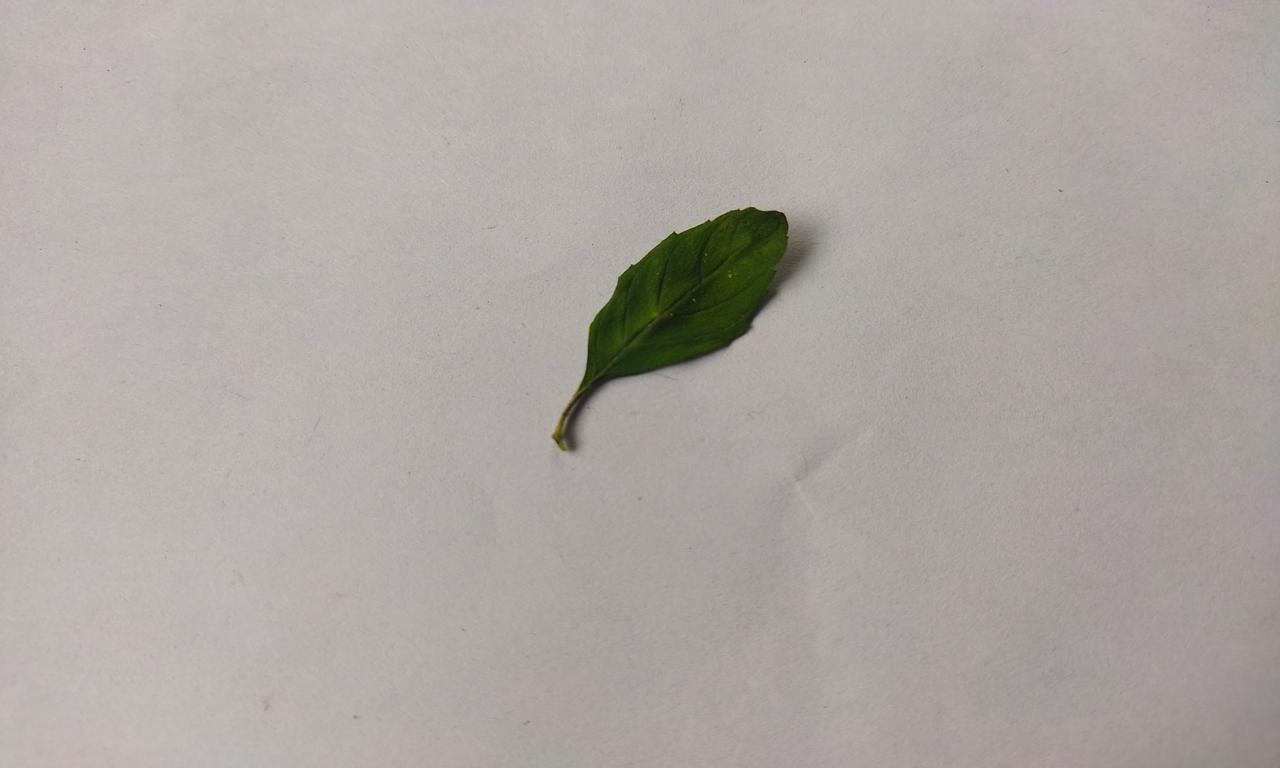
Label: Fresh